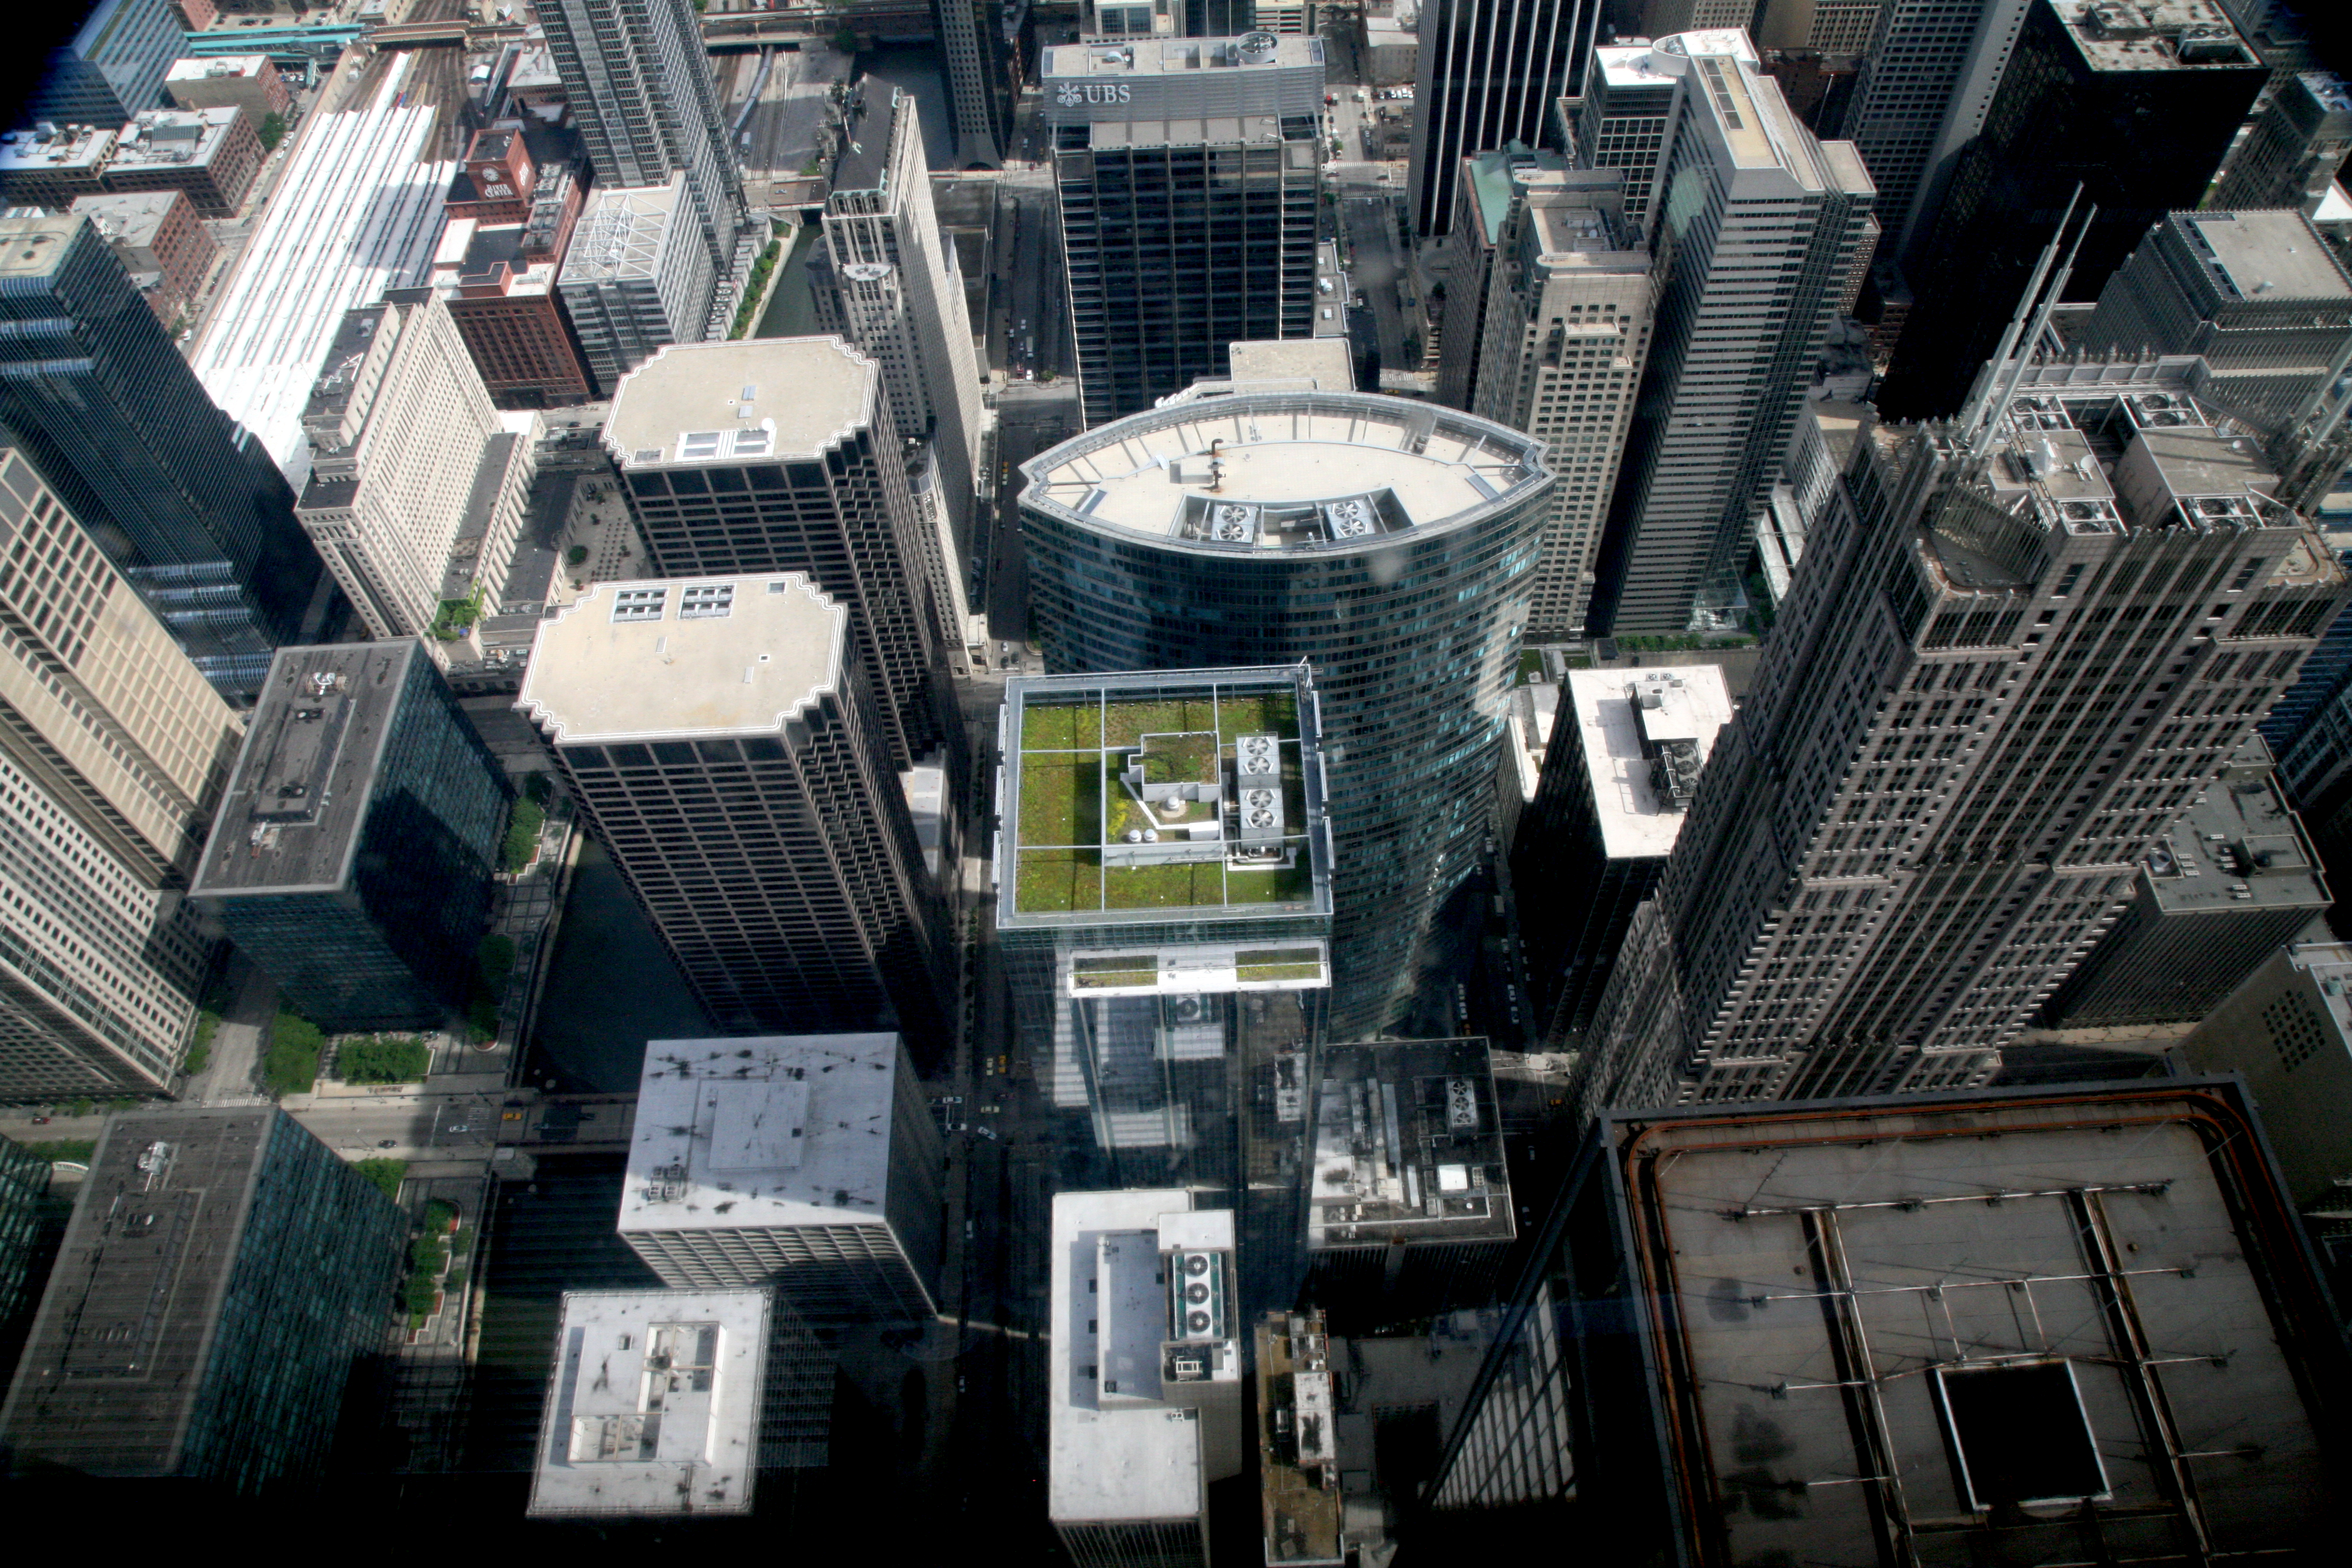
architecture, skyline, street, building, city, skyscraper, cityscape, downtown, suburb, chicago, tower block, buildings, overview, 5d, loop, metropolis, screenshot, neighbourhood, willistower, theloop, searstower, iconicchicago, aerial photography, urban area, residential area, human settlement, metropolitan area